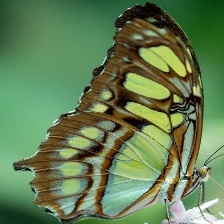
Species: MALACHITE